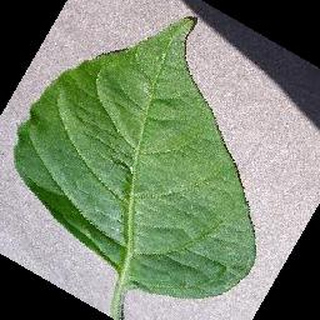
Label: healthy_bell_pepper